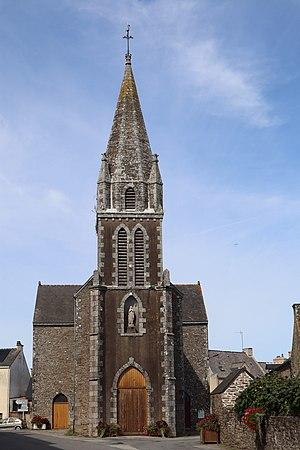
Église Notre-Dame de Le Cours (56).
La liste des églises du Morbihan recense de manière exhaustive les églises situées dans le département français du Morbihan. Il est fait état des diverses protections dont elles peuvent bénéficier, et notamment les inscriptions et classements au titre des monuments historiques.
Le Cours [lə kuʁ] est une commune française, située dans le département du Morbihan en région Bretagne.